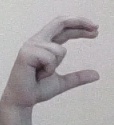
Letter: thal